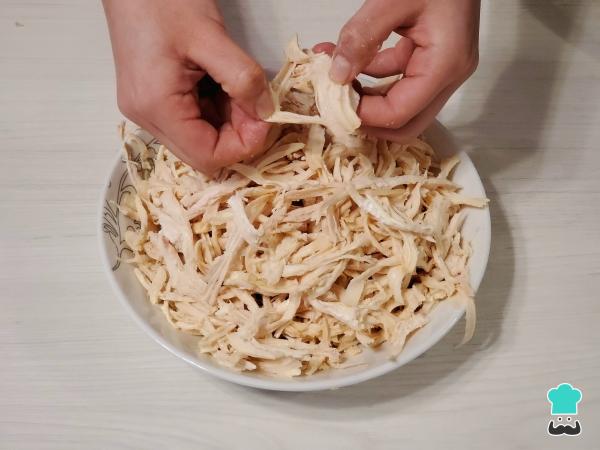
Empieza sancochando el pollo. En una olla, coloca el pollo, cebolla y zanahoria, todos picados en trozos grandes. También aromatiza con ajos enteros, hojas de laurel, pimienta entera y una cucharadita de sal. Coloca la pechuga con la carcasa y cubre con abundante agua. Deja hervir hasta que el pollo esté perfectamente cocido, luego retíralo de la olla y deja enfriar. Cuando esté frío, deshiláchalo y reserva.